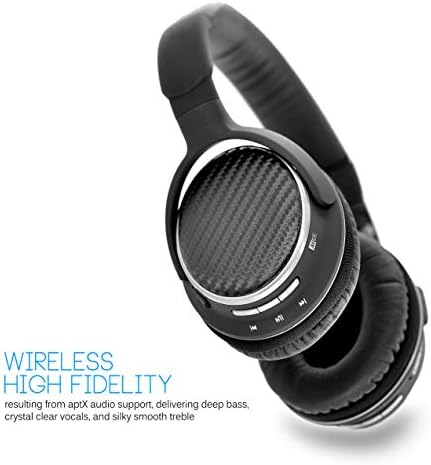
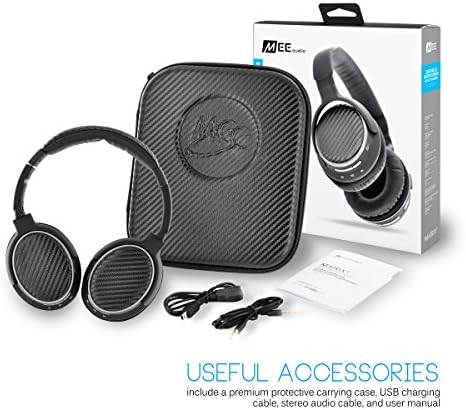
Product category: headphones
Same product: yes